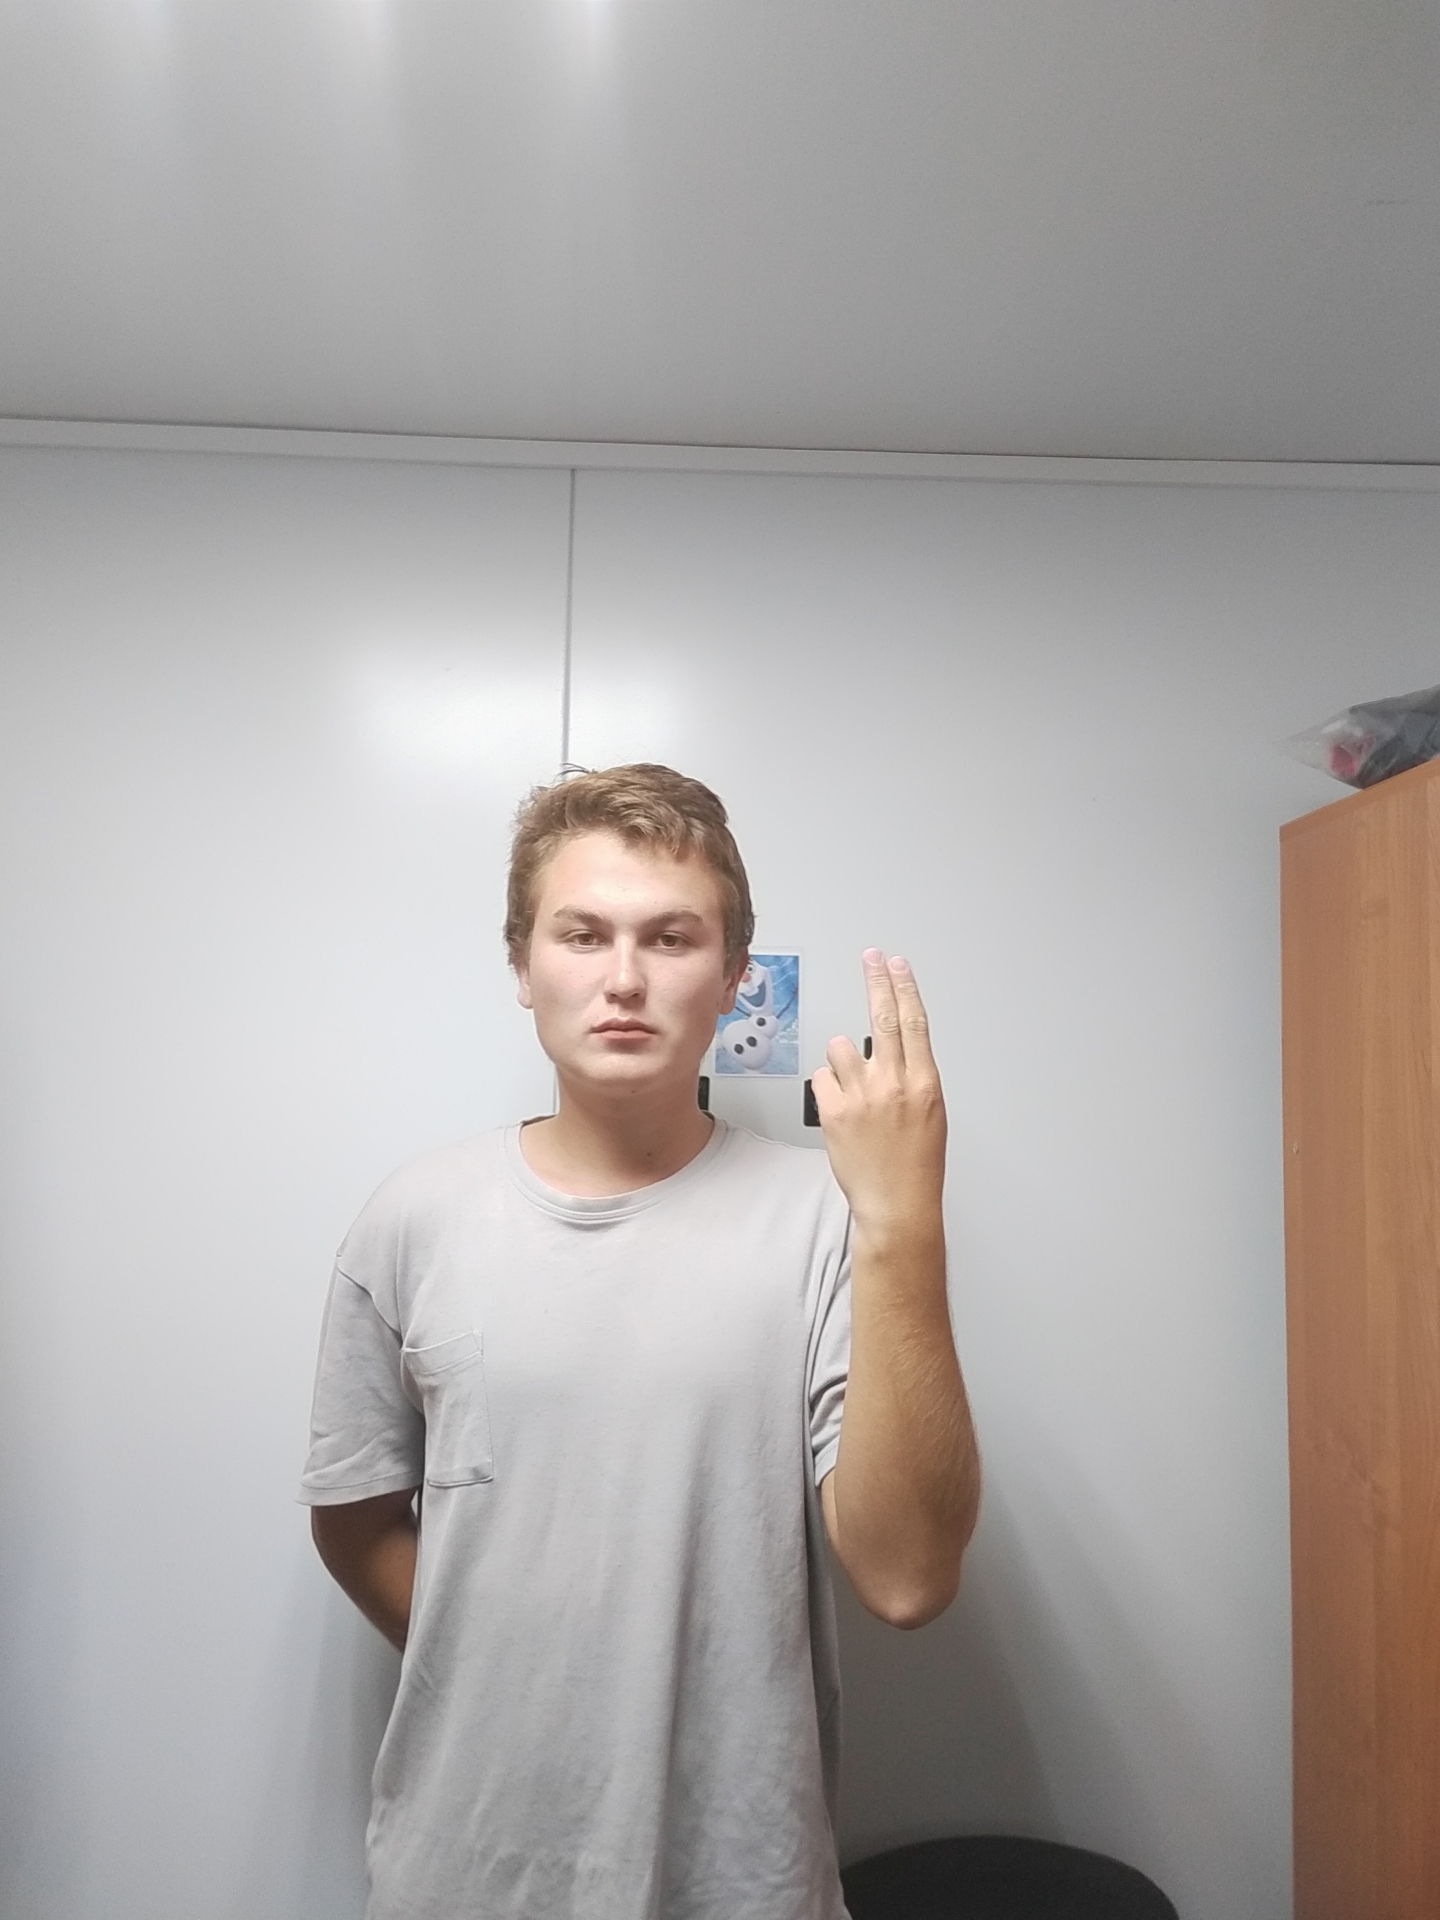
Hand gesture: two_up_inverted